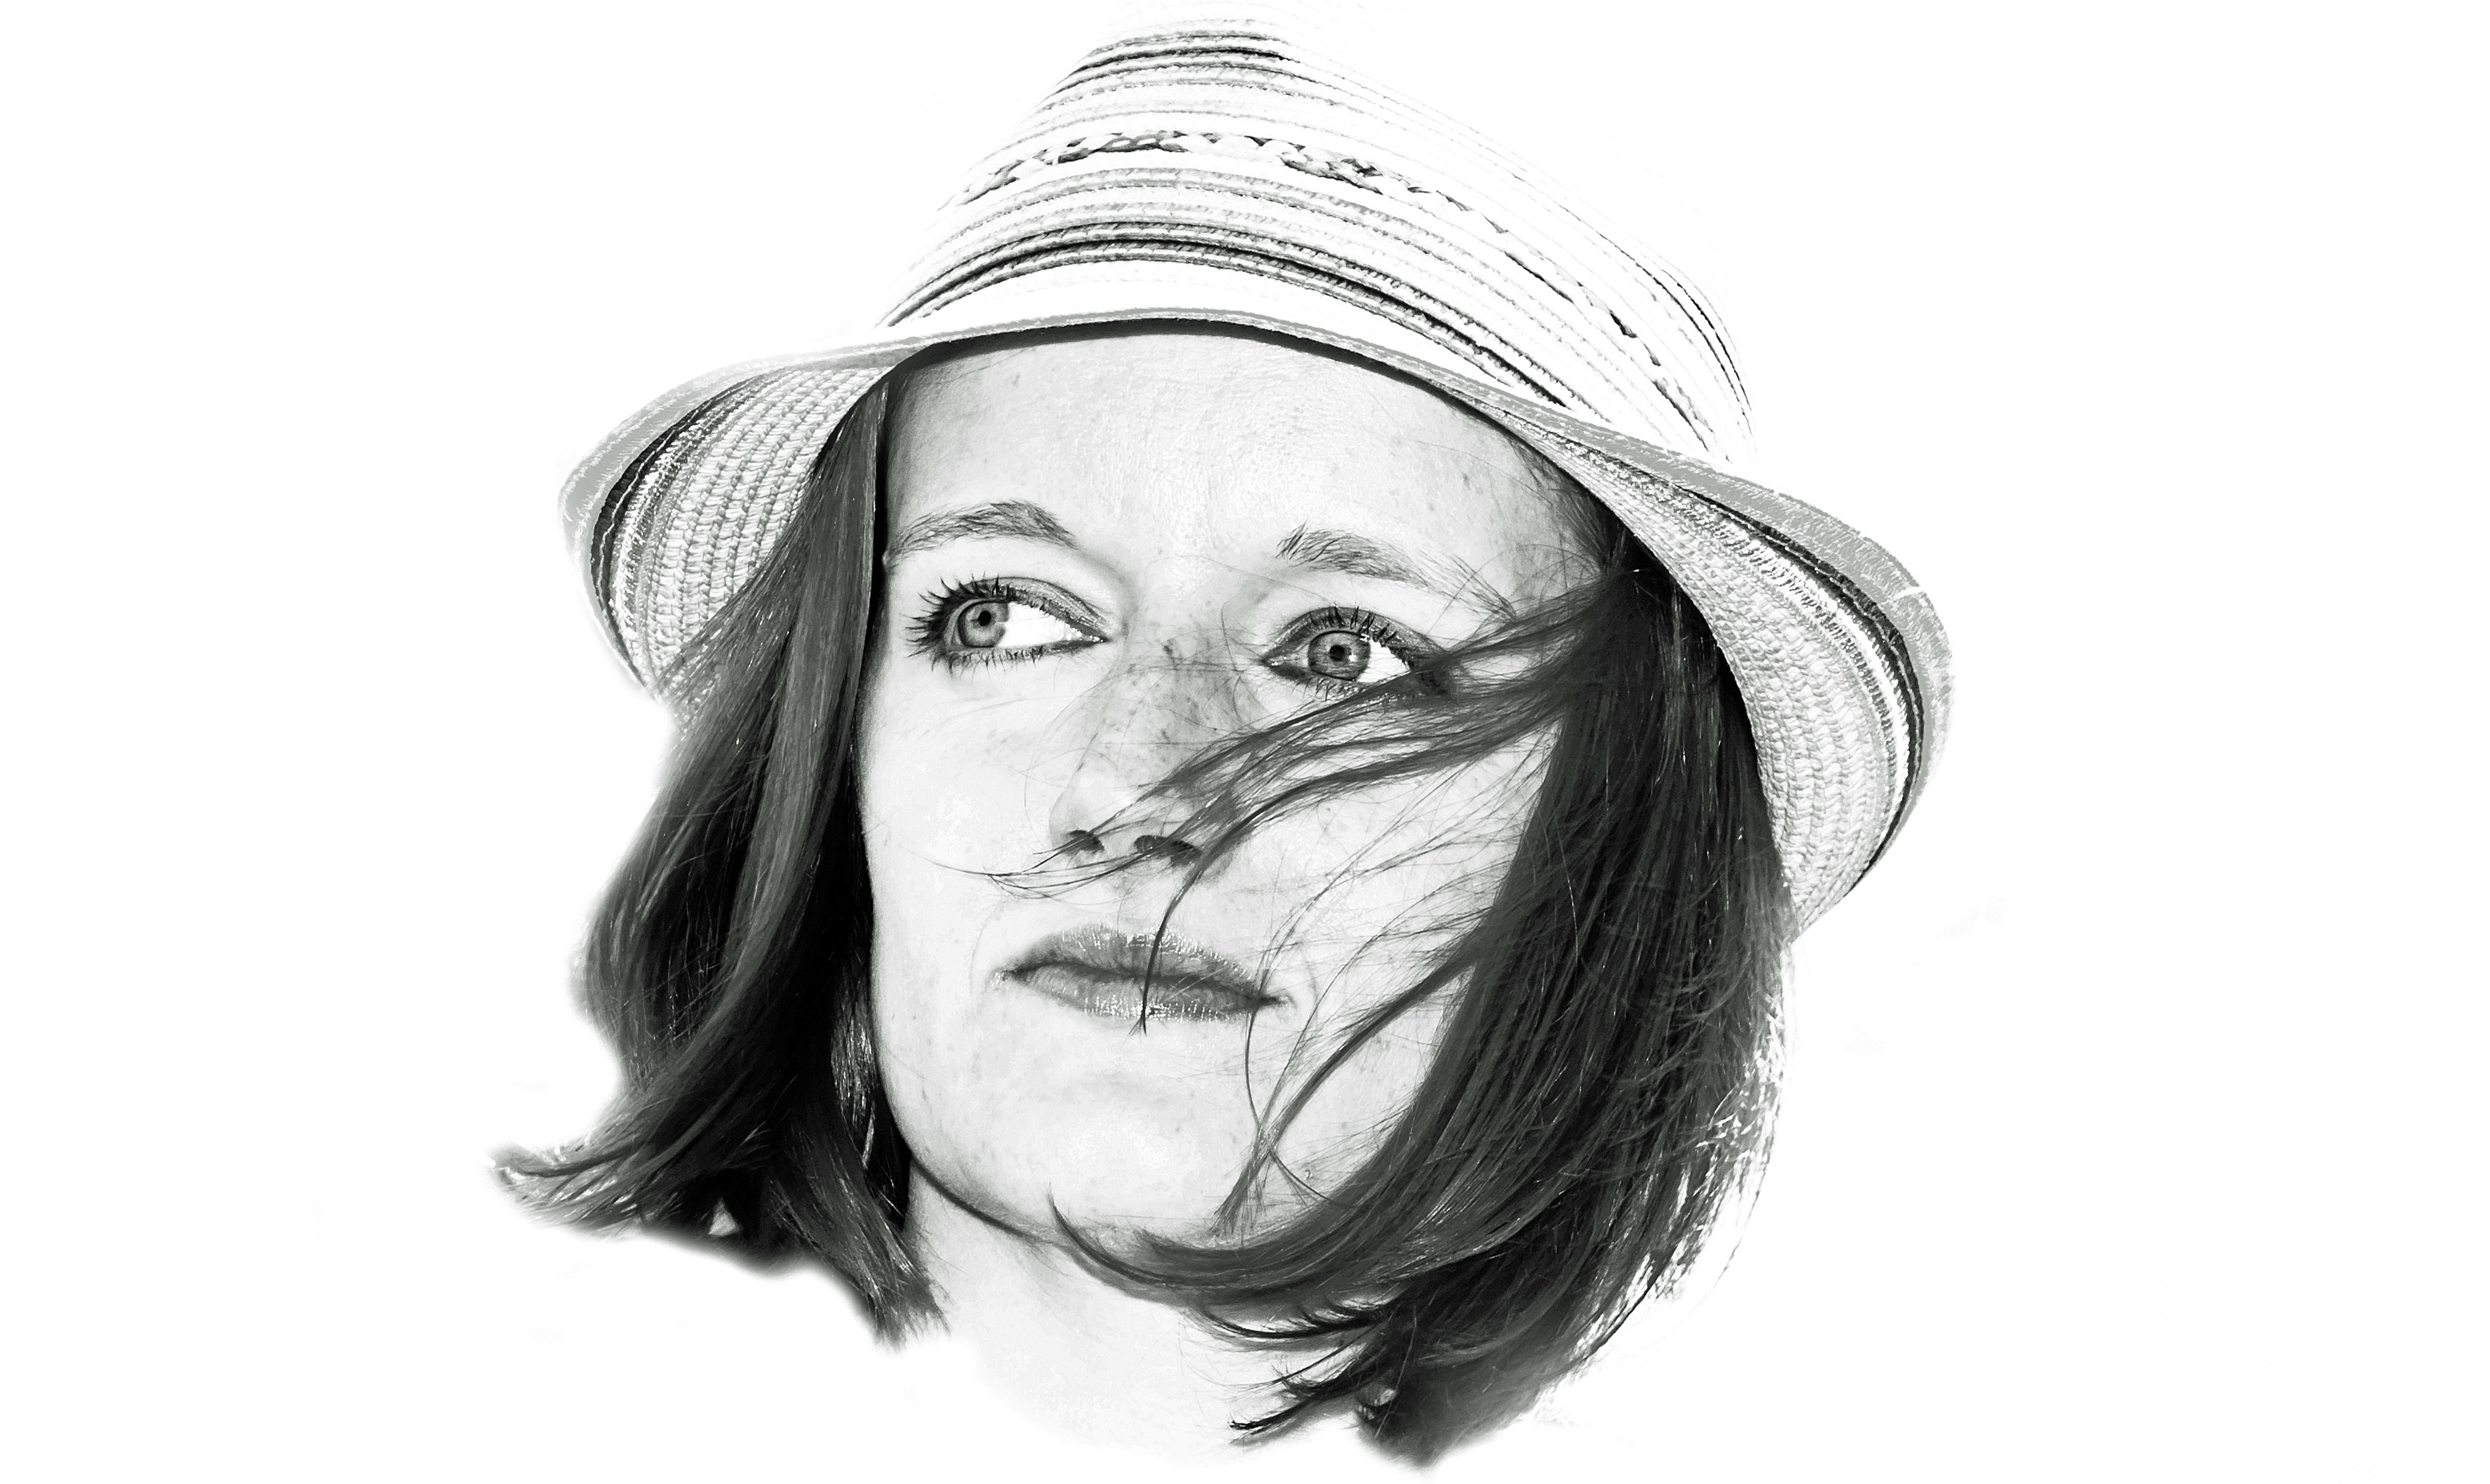
black and white, people, girl, woman, hair, white, view, female, portrait, red, kiss, hat, clothing, hairstyle, face, sketch, drawing, illustration, eye, head, cartoon, light effect, monochrome photography